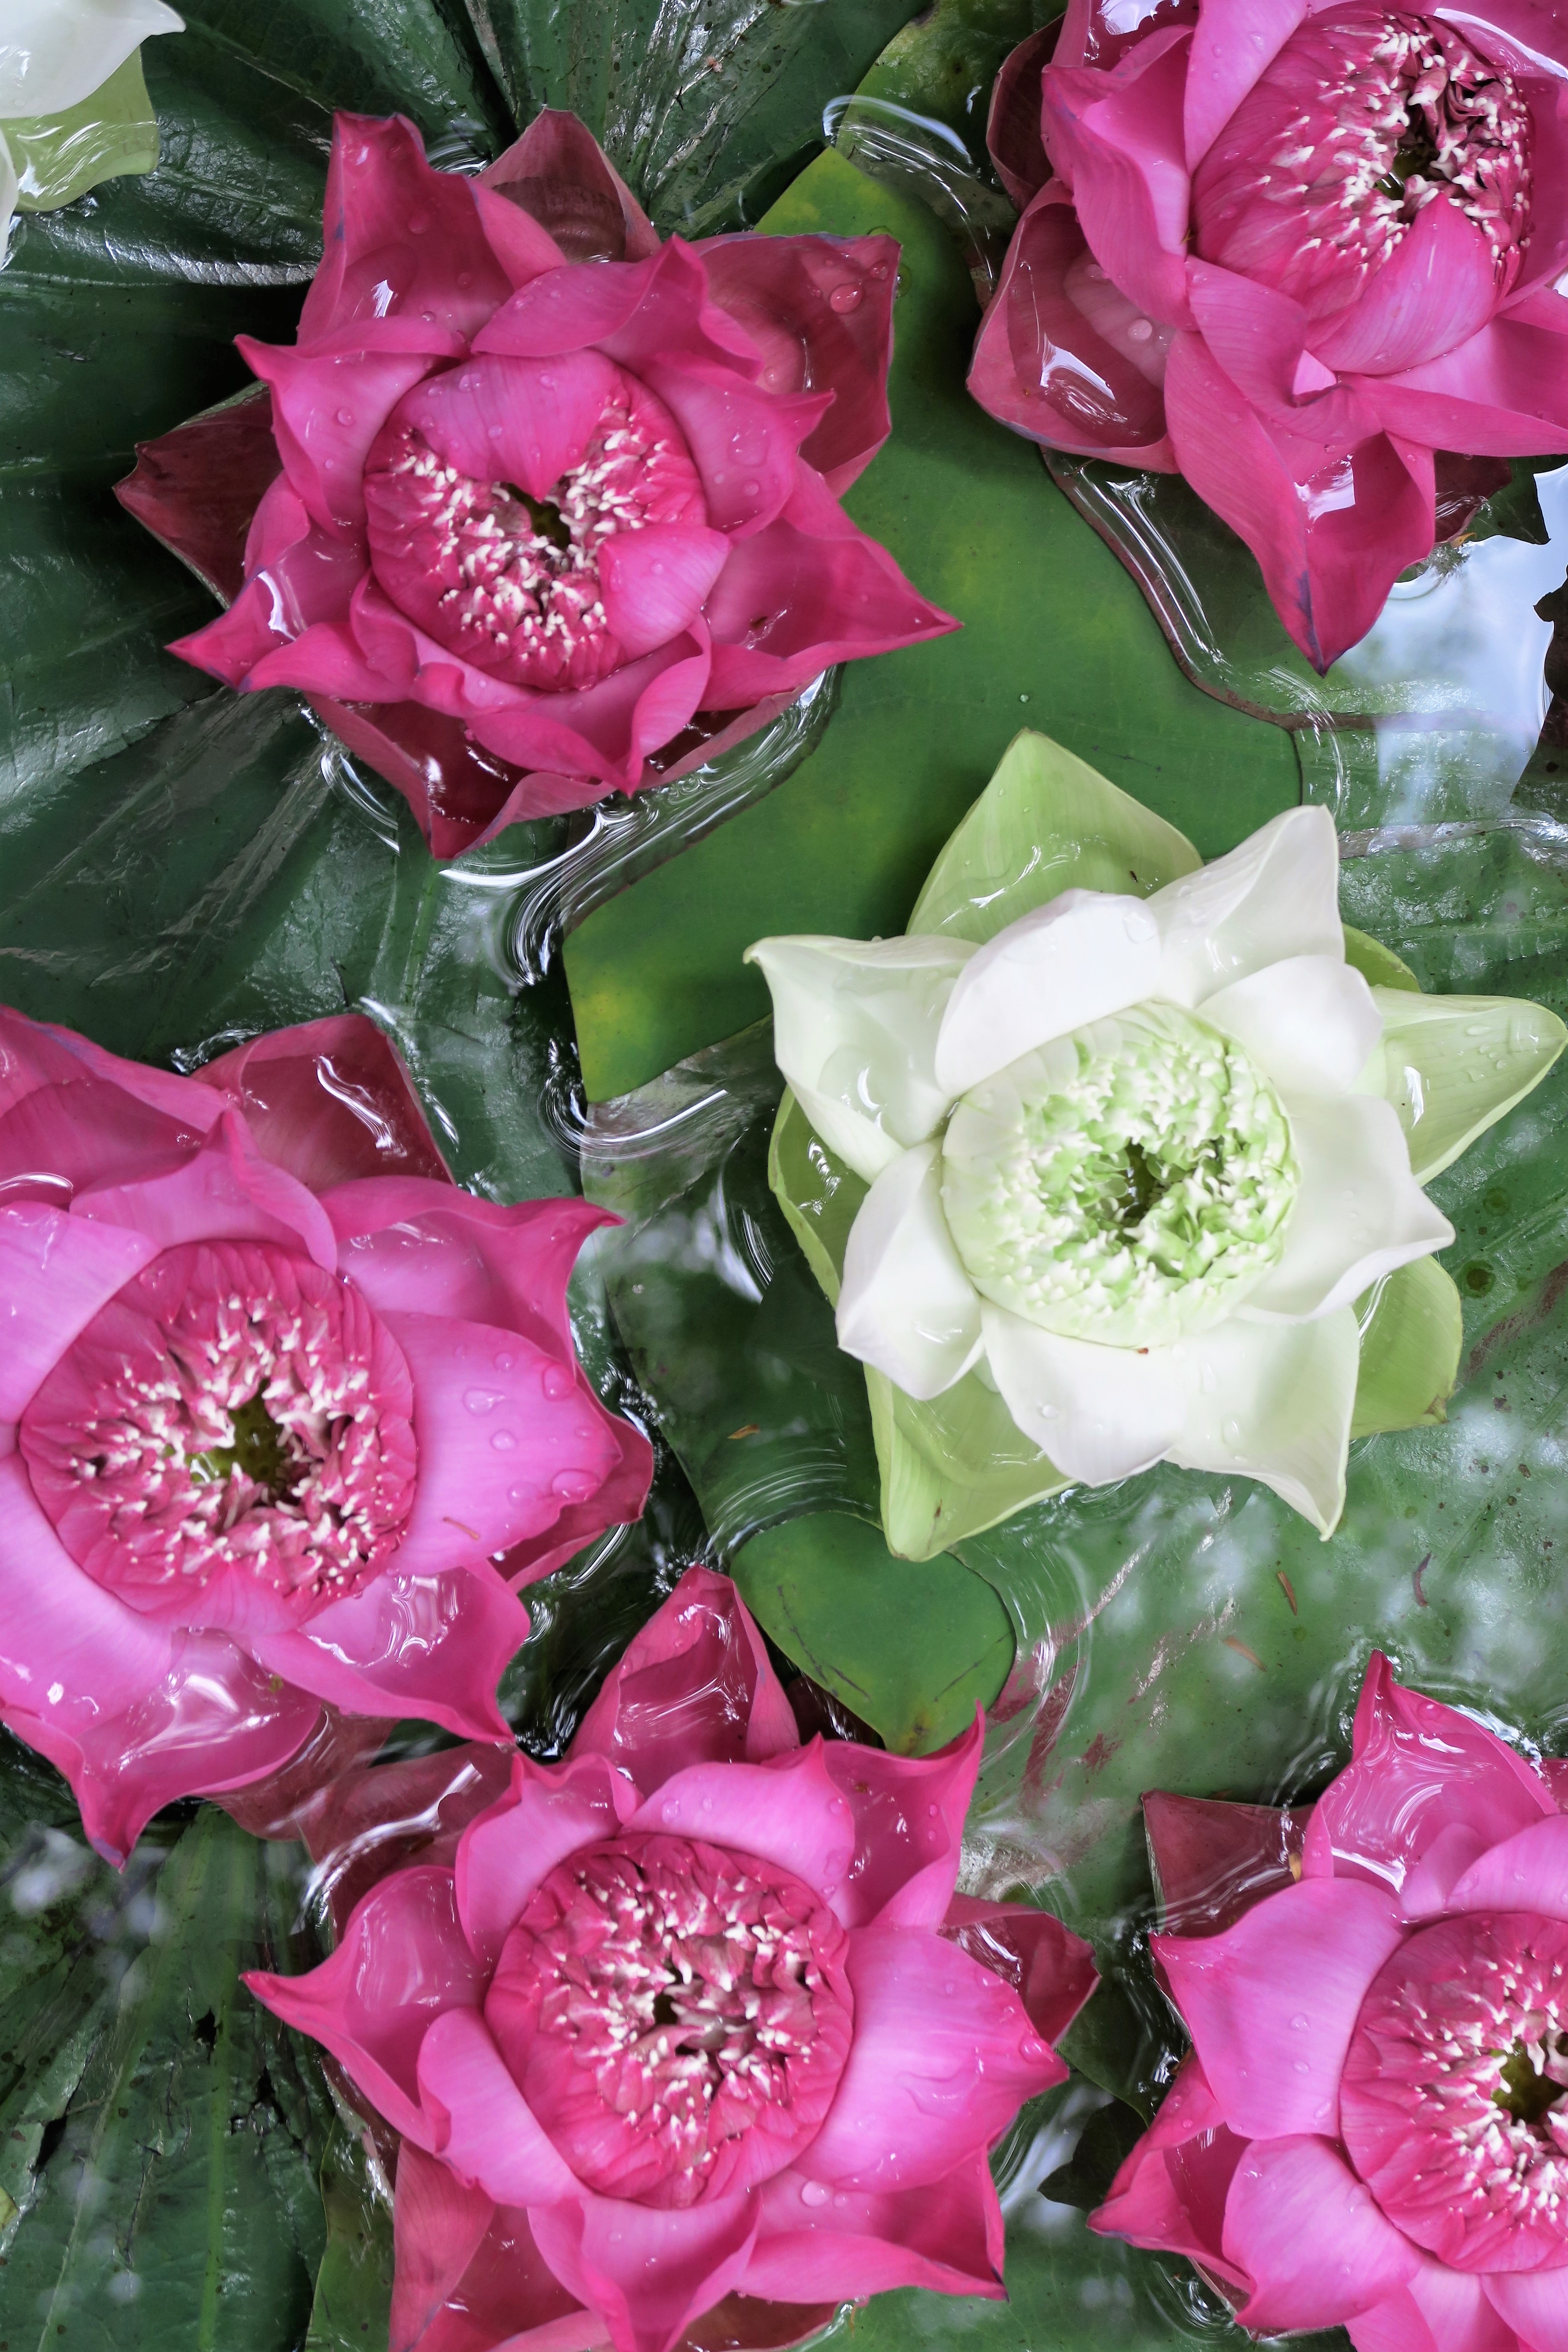
plant, flower, petal, rose, asia, pink, aquatic plant, flora, thailand, lotus flower, lotus, floristry, flowering plant, garden roses, rose family, flower bouquet, cut flowers, floral design, land plant, flower arranging